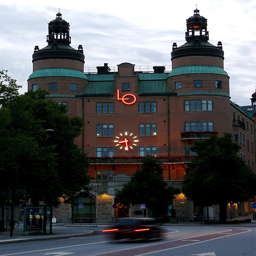
Large building near roadway in large city environment.
A medieval style building with a clock in the middle.
A clock is lit up on the front of a building.
There is a brick building with a unique architectural design.
A large brick building with a LO sign on it.